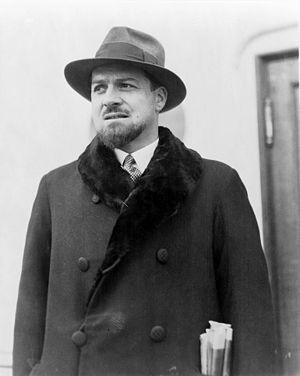
Un balbo est un type de barbe. Il est constitué d'une moustache et d'un bouc en forme d'ancre, les deux étant séparés par une zone de peau vierge.
La Libye italienne est un territoire conquis par le Royaume d’Italie en Afrique du Nord, à partir de l'invasion de la régence de Tripoli en 1911. Après l'abandon du territoire de l'actuelle Libye par l'Empire ottoman, les Italiens s'assurent progressivement le contrôle du pays qui devient, après des hésitations sur son statut et plusieurs années de très forte insécurité interne, une colonie de peuplement. C'est sous la colonisation italienne que le pays retrouve son nom de Libye, adopté en référence à la Libye antique. Envahie par les Alliés de la Seconde Guerre mondiale, la Libye échappe de fait au contrôle des Italiens dès 1943, mais ce n'est qu'en 1947 que l'État italien renonce officiellement à ses droits sur le pays.
La traversée aérienne Rome-Chicago est effectuée du 1ᵉʳ juillet au 12 août 1933. Le maréchal Italo Balbo conduit 25 hydravions Savoia-Marchetti S.55X de Rome à Chicago, où se tenait l'Exposition universelle « Un siècle de progrès ».
L'histoire de Ferrare est moins ancienne que celle des autres grandes cités italiennes, le nom de la ville apparaissant au VIIIᵉ siècle. La ville prend son essor au Moyen Âge. Dirigée par la maison d'Este, Ferrare devient à la Renaissance un des plus importants centres artistiques d'Italie et connaît une grande expansion urbanistique. Dominée ensuite par le Saint-Siège, la ville perd son influence et rejoint l'Italie unifiée en 1860.